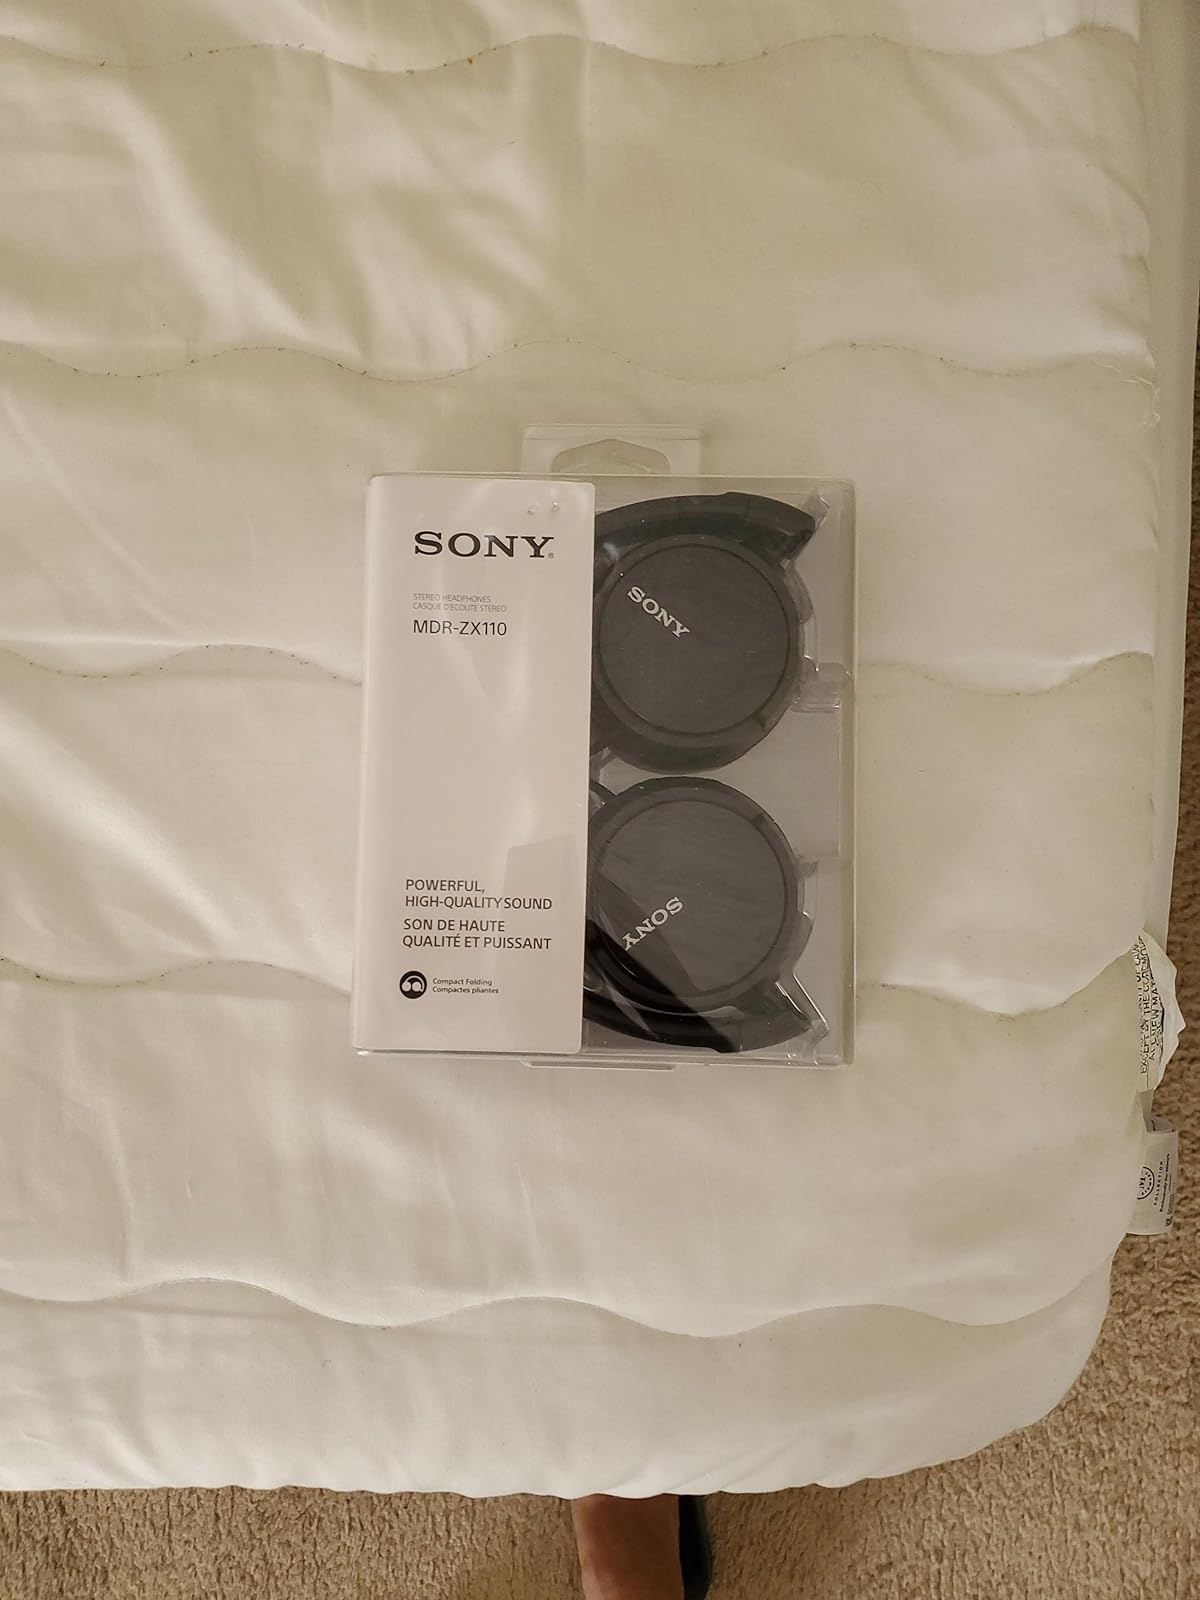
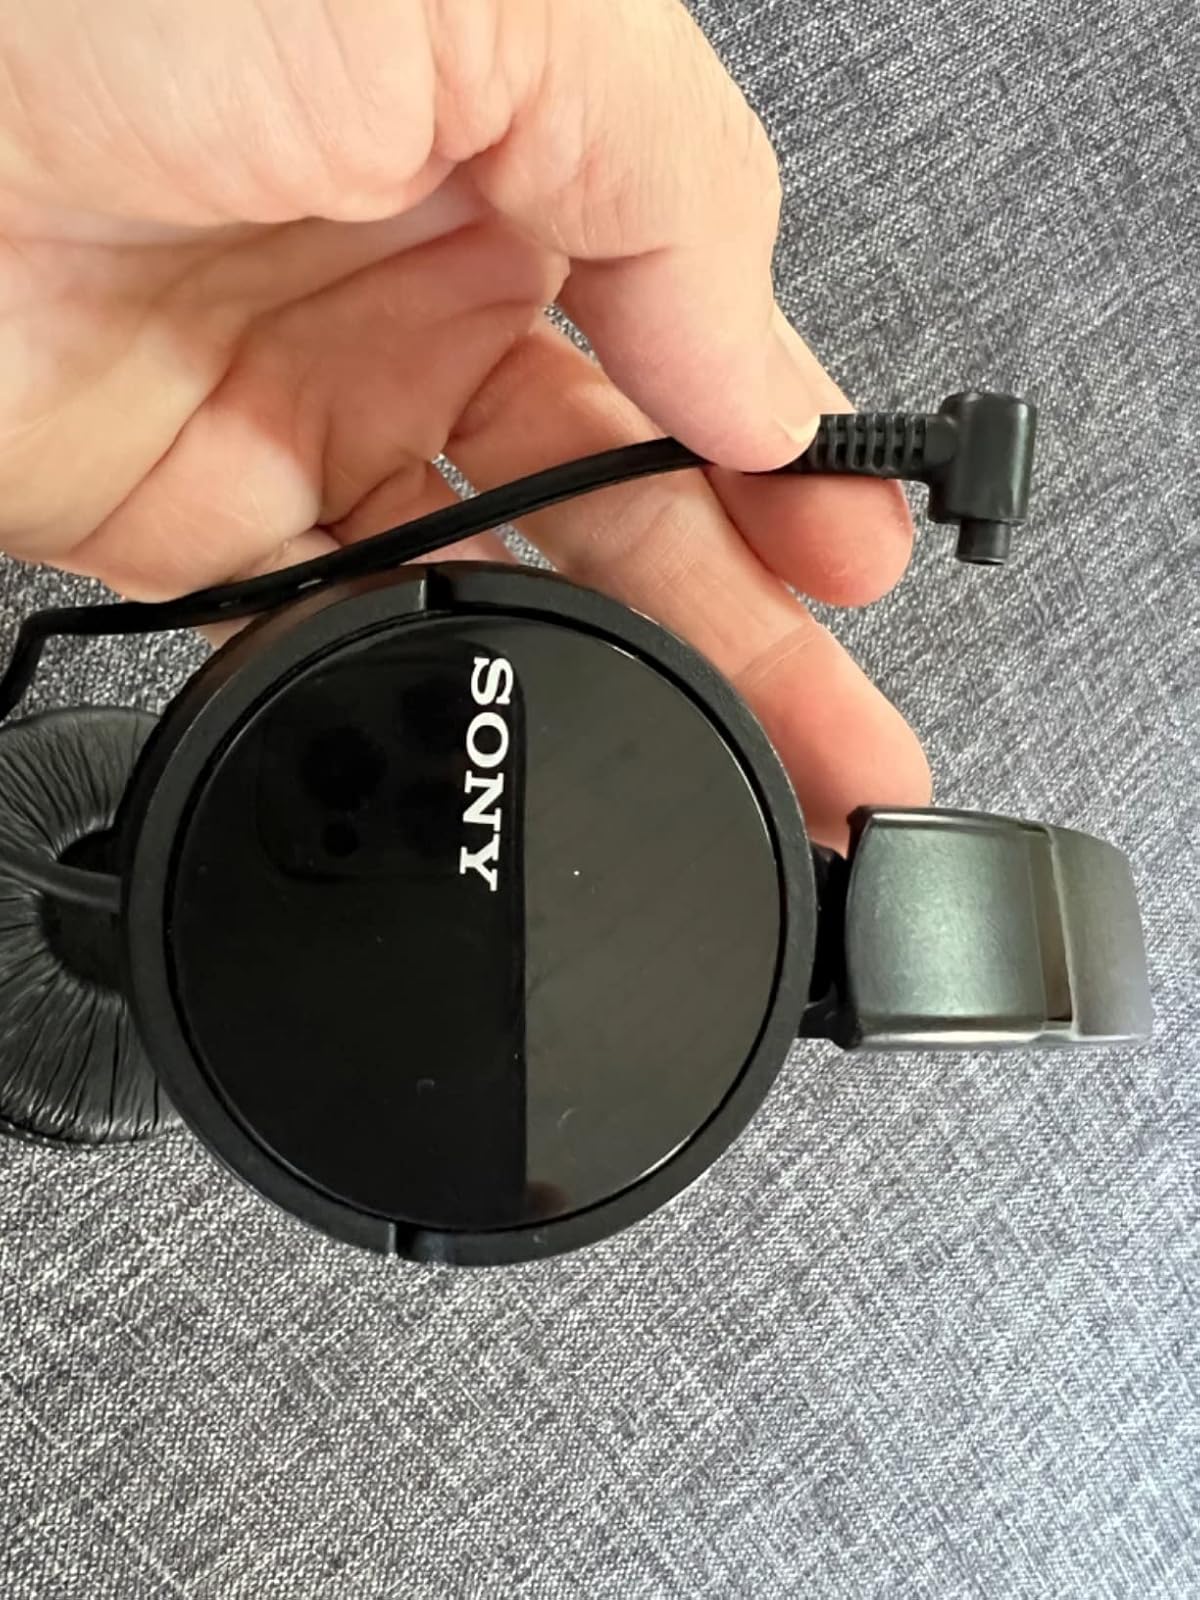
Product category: headphones
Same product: yes